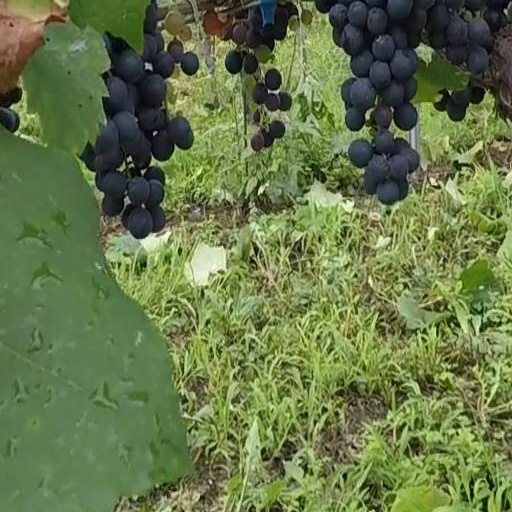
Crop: grape